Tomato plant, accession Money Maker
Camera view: tilt-top (135 deg); turntable rotation: 30 degrees
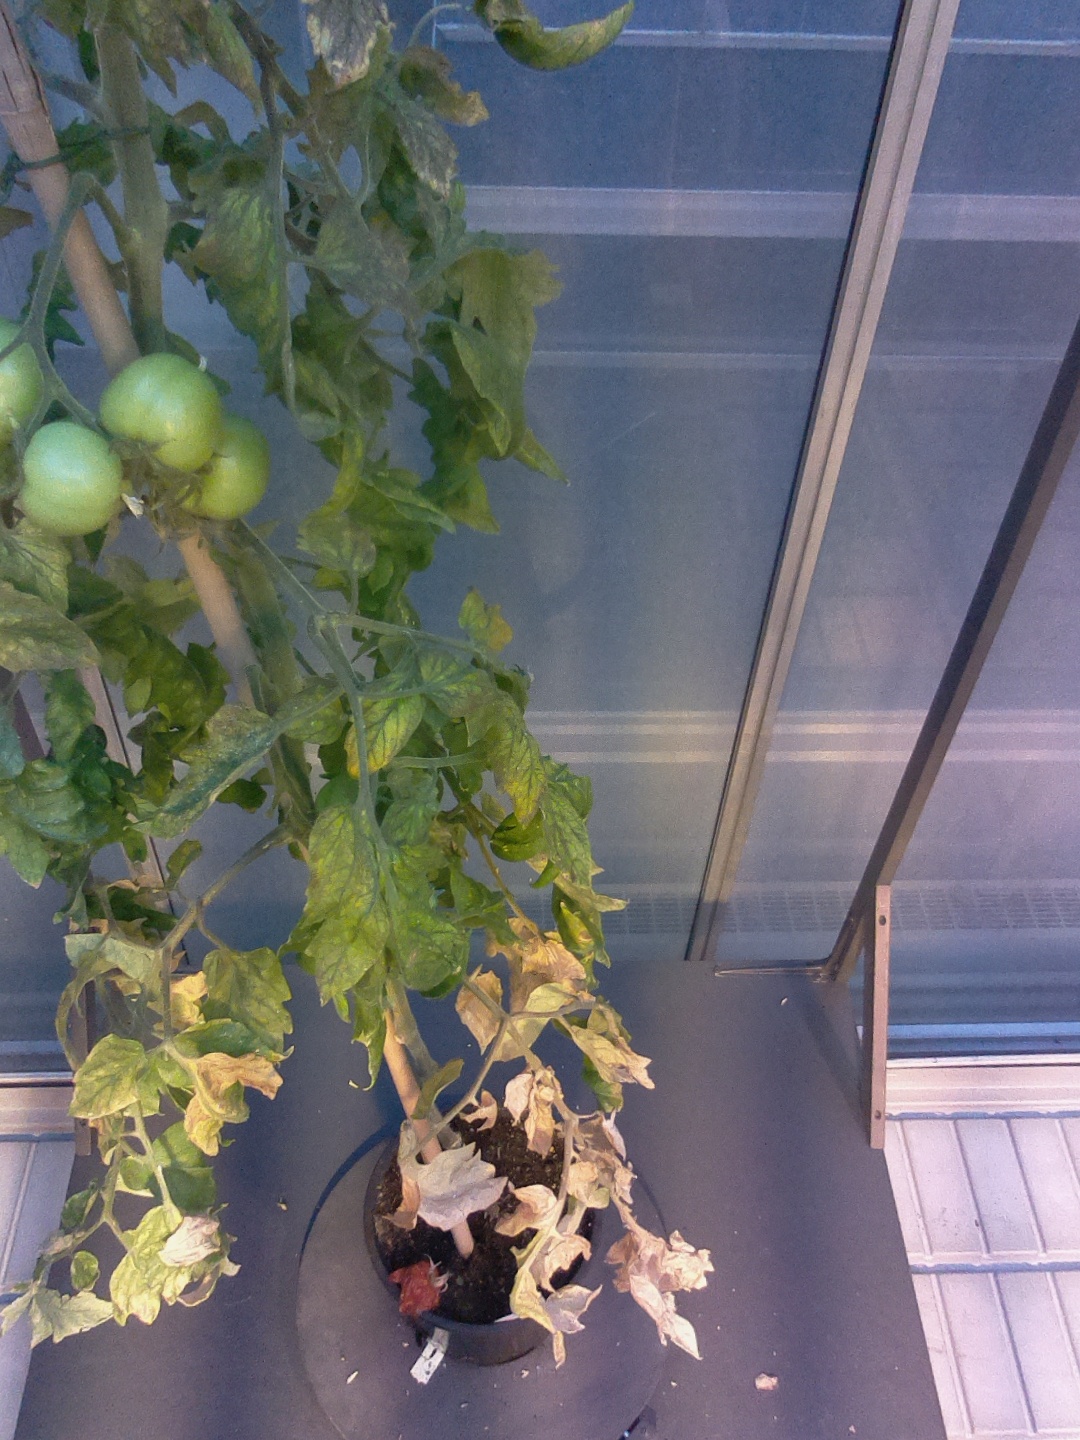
BBCH growth stage 79: 90% -100% of final fruit size